Maša Zec Peškirič

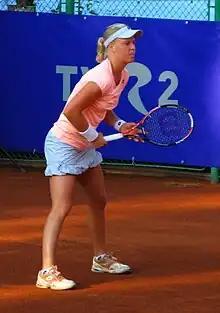
Maša Zec Peškirič at the2011 Open Romania Ladies

In her career, she won 14 singles titles and ten doubles titles on the ITF Women's Circuit. On 15 June 2009, she reached her best singles ranking of world No. 93. On 19 October 2009, she peaked at No. 130 in the doubles rankings.